Volleyball at the 2015 Pan American Games

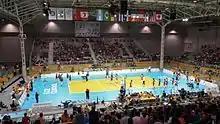
The Direct Energy Centre (Exhibition Centre) Hall A, was the venue for the volleyball competitions

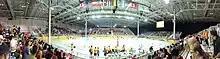
The Direct Energy Centre (Exhibition Centre) Hall A, was the venue for the volleyball competitions

A total of eight men's teams and eight women's team will qualify to compete at the games. The top three teams in the FIVB World Rankings from South America as of December 31, 2014 along with the top four from North, Central America and The Caribbean will qualify for each respective tournament. The host nation (Canada) automatically qualifies teams in both events. Each nation may enter one team in each tournament (12 athletes per team) for a maximum total of 24 athletes.